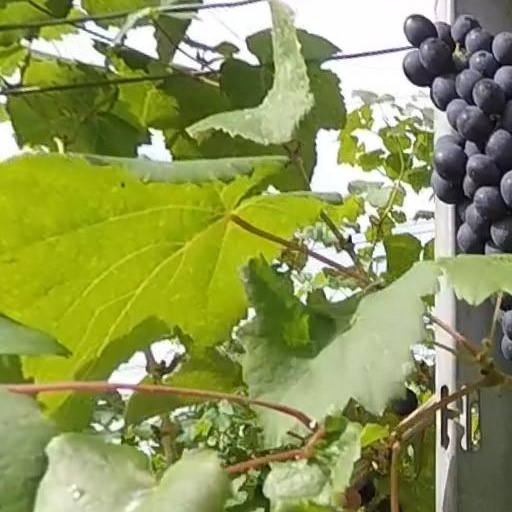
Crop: grape